Mike Evans (wide receiver)

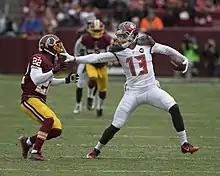
Evans in action during his record-setting game against the Washington Redskins in November 2014

The Tampa Bay Buccaneers selected Evans with the seventh overall pick in the 2014 NFL draft, one pick after his college teammate Jake Matthews. It was the first time Texas A&M had two Top 7 draft picks in the same draft since John Kimbrough and Jim Thomason in 1941. He was the second wide receiver taken after Sammy Watkins was picked by the Buffalo Bills with the fourth overall pick. On June 12, 2014, Evans signed a four-year rookie contract worth $14.6 million, with an $8.96 million signing bonus.